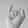
ASL letter: I